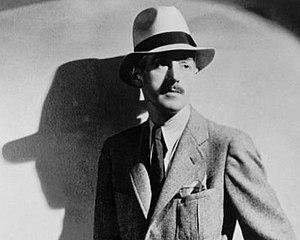
Dashiell Hammett, né le 27 mai 1894 à Baltimore, Maryland et mort le 10 janvier 1961 à New York, est un écrivain et scénariste américain. Considéré comme le fondateur du roman noir, sa contribution à la littérature américaine est d'une importance capitale. Des auteurs tels qu'Hemingway, Chandler ou le francophone Simenon ont chacun reconnu son influence sur leur propre travail.